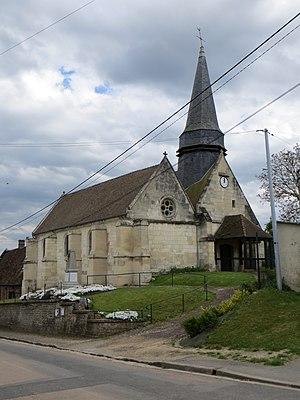
Vue générale de l'église
Fournival est une commune française située dans le département de l'Oise en région Hauts-de-France.